Escomb Church

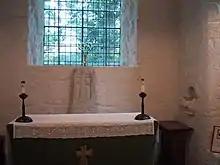
1960s altar in the chancel

The plan was now for electric lighting and heating to be installed, along with a new altar and other furnishings. The cost of restoration and modernisation was estimated at £6,500. Historic Churches Preservation Trust donated £500 to the fund.